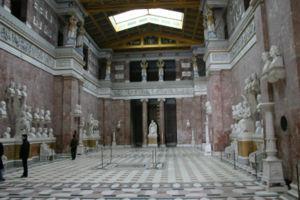
Le Walhalla est un temple néo-dorique en marbre situé à Donaustauf au bord du Danube, à 10 km en aval de Ratisbonne, en Bavière, Allemagne.